Ricard Casas

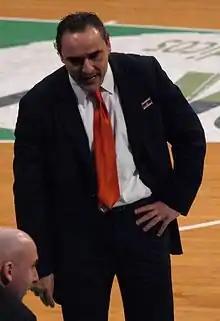

Ricard Casas i Gurt (born 12 September 1962 in Manresa, Catalonia, Spain) is a Spanish basketball coach. He currently is the coach of the Saudi Arabian national basketball team.